Ebenezer Cooke (poet)

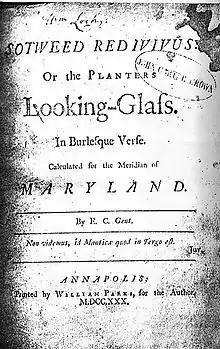
An earlier published copy of Ebineezer Cookes satirical poem "The Sot-weed factor", circa 1730. The poem was first released in 1708.

Almost all that is known about Cooke was discovered by Lawrence C. Wroth and published in the introduction to a facsimile edition of "The Maryland Muse", (1934, originally published 1730). Building on the few historical references, Wroth theorized that Cooke's grandfather, Andrew Cooke, came to Maryland in 1661 and bought several pieces of property, including a place called "Malden", later called "Cooke's Point". Cooke's father, also named Andrew, married a woman named Anne in England in 1664. Wroth guesses Ebenezer was born the next year. Based on the poem, Ebenezer attended Cambridge University and came to Maryland in 1694. He returned to England before "The Sot–Weed Factor" was published in 1708 in London. He probably remained in England until after his father's will was probated in 1711–12 and returned to Maryland before 1717. A poem eulogizing the Hon. Nicholas Lowe was published in the "Maryland Gazette" in December 1728, signed by "E. C. Laureat", and a poem called "Sot-Weed Redivivus", signed by "E. C. Gent", was published in 1730 by William Parks in Annapolis. Cooke died sometime after 1732, the date of publication of the last work signed "Ebenezer Cooke".